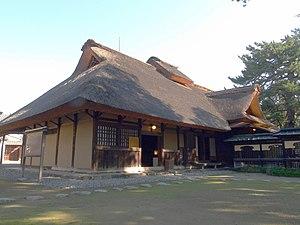
Minami-Alps est une ville située dans la préfecture de Yamanashi, au Japon.